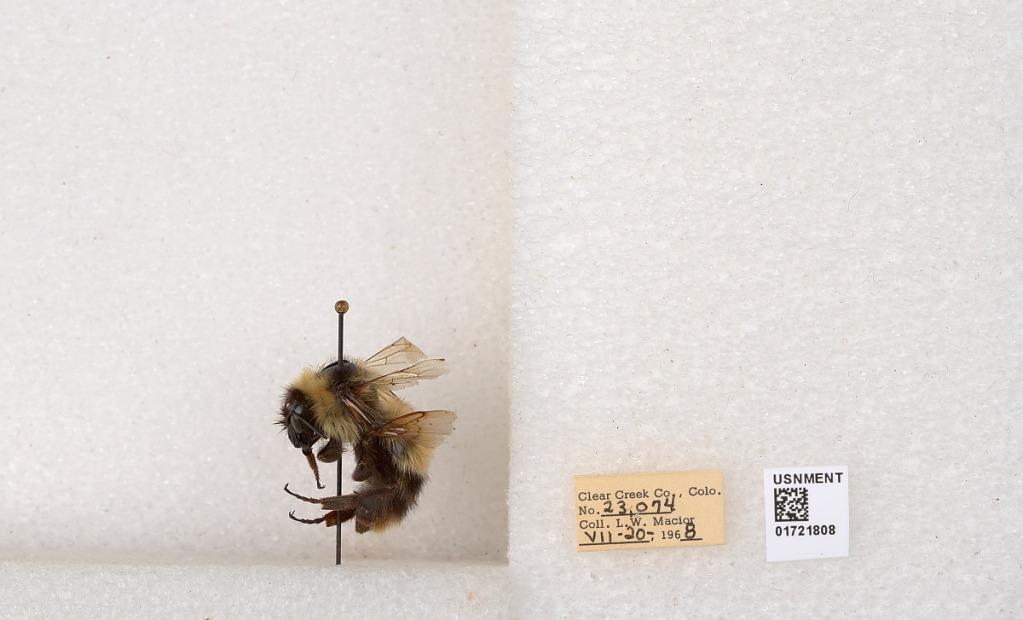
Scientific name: Bombus kirbyellus
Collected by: L. Macior
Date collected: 1968-7-20
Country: United States
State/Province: Colorado
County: Clear Creek
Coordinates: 39.6891, -105.644